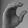
ASL letter: C